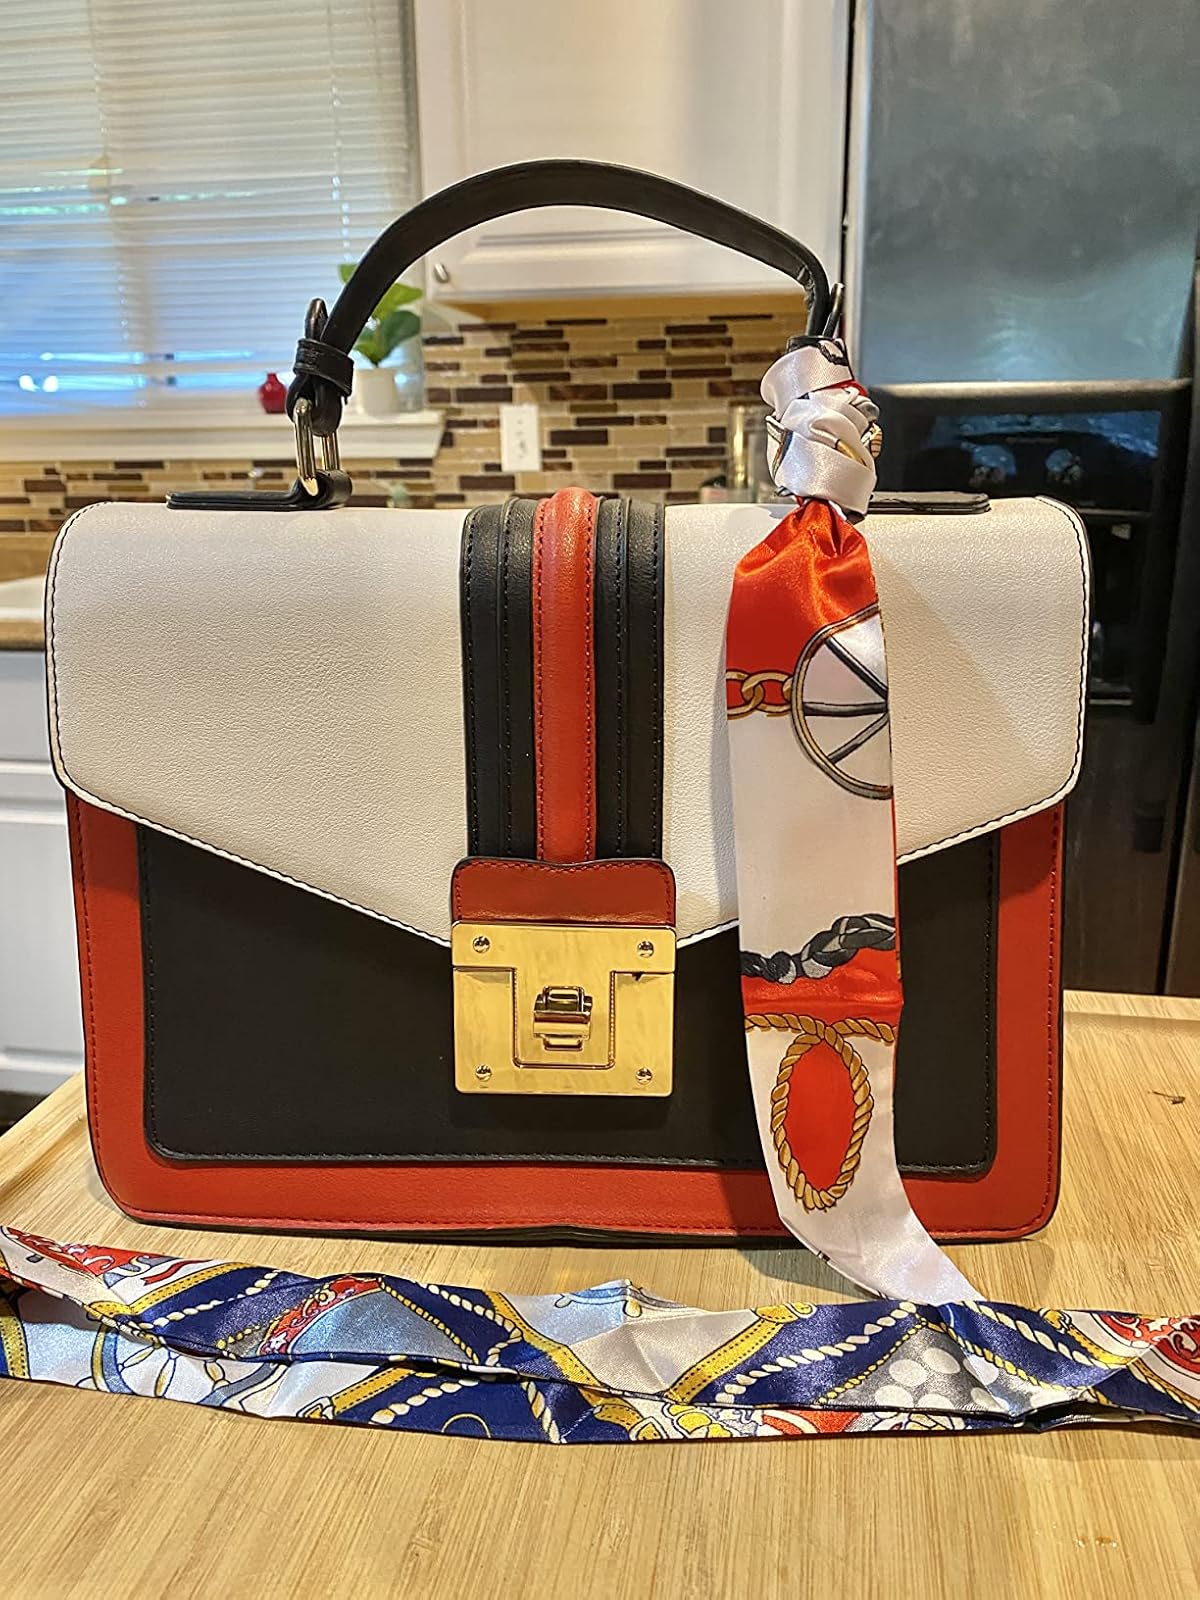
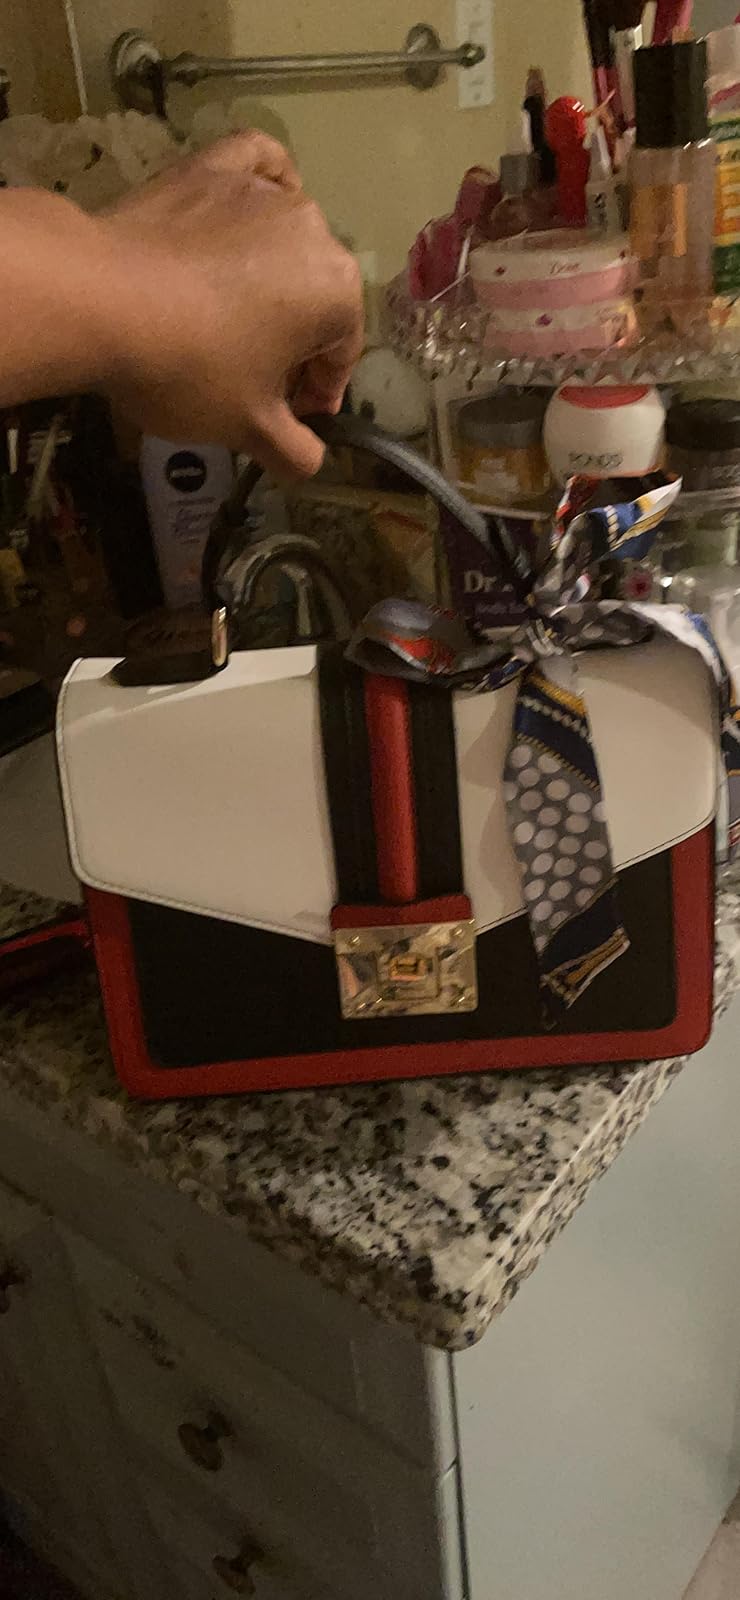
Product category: accessories_handbag
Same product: yes